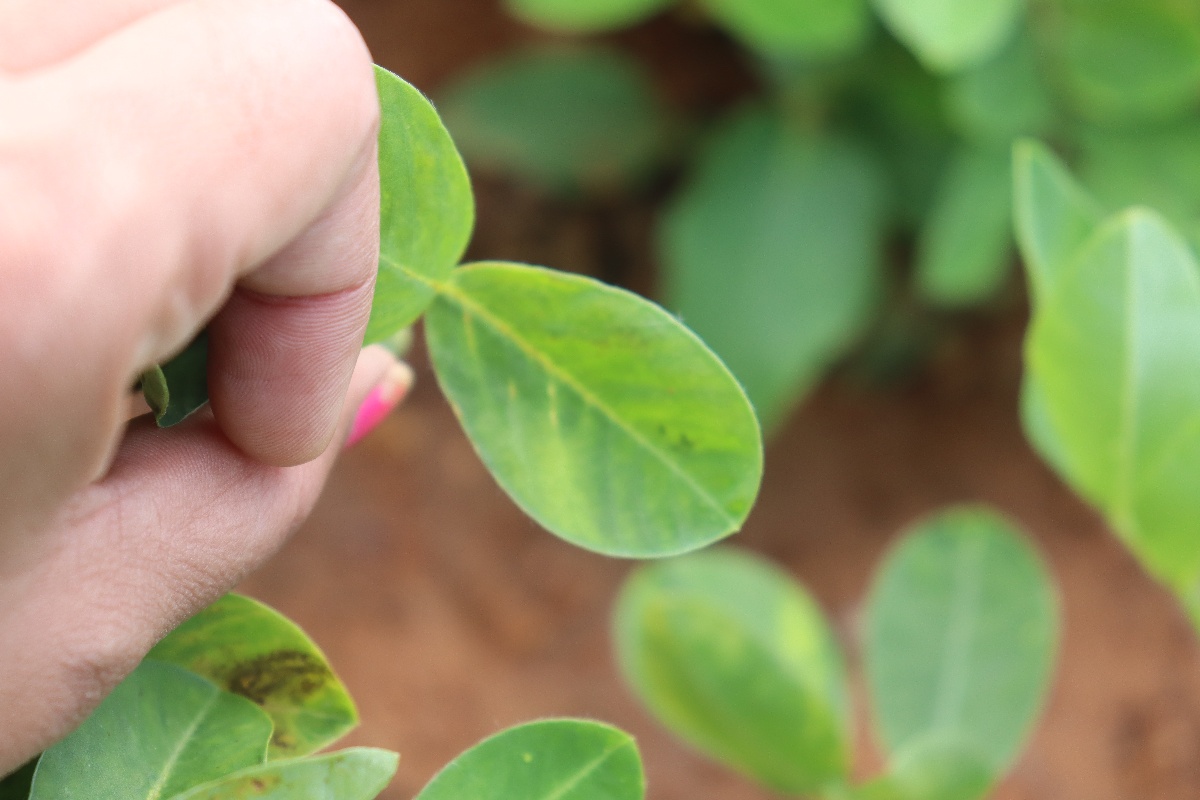
Label: healthy leaf